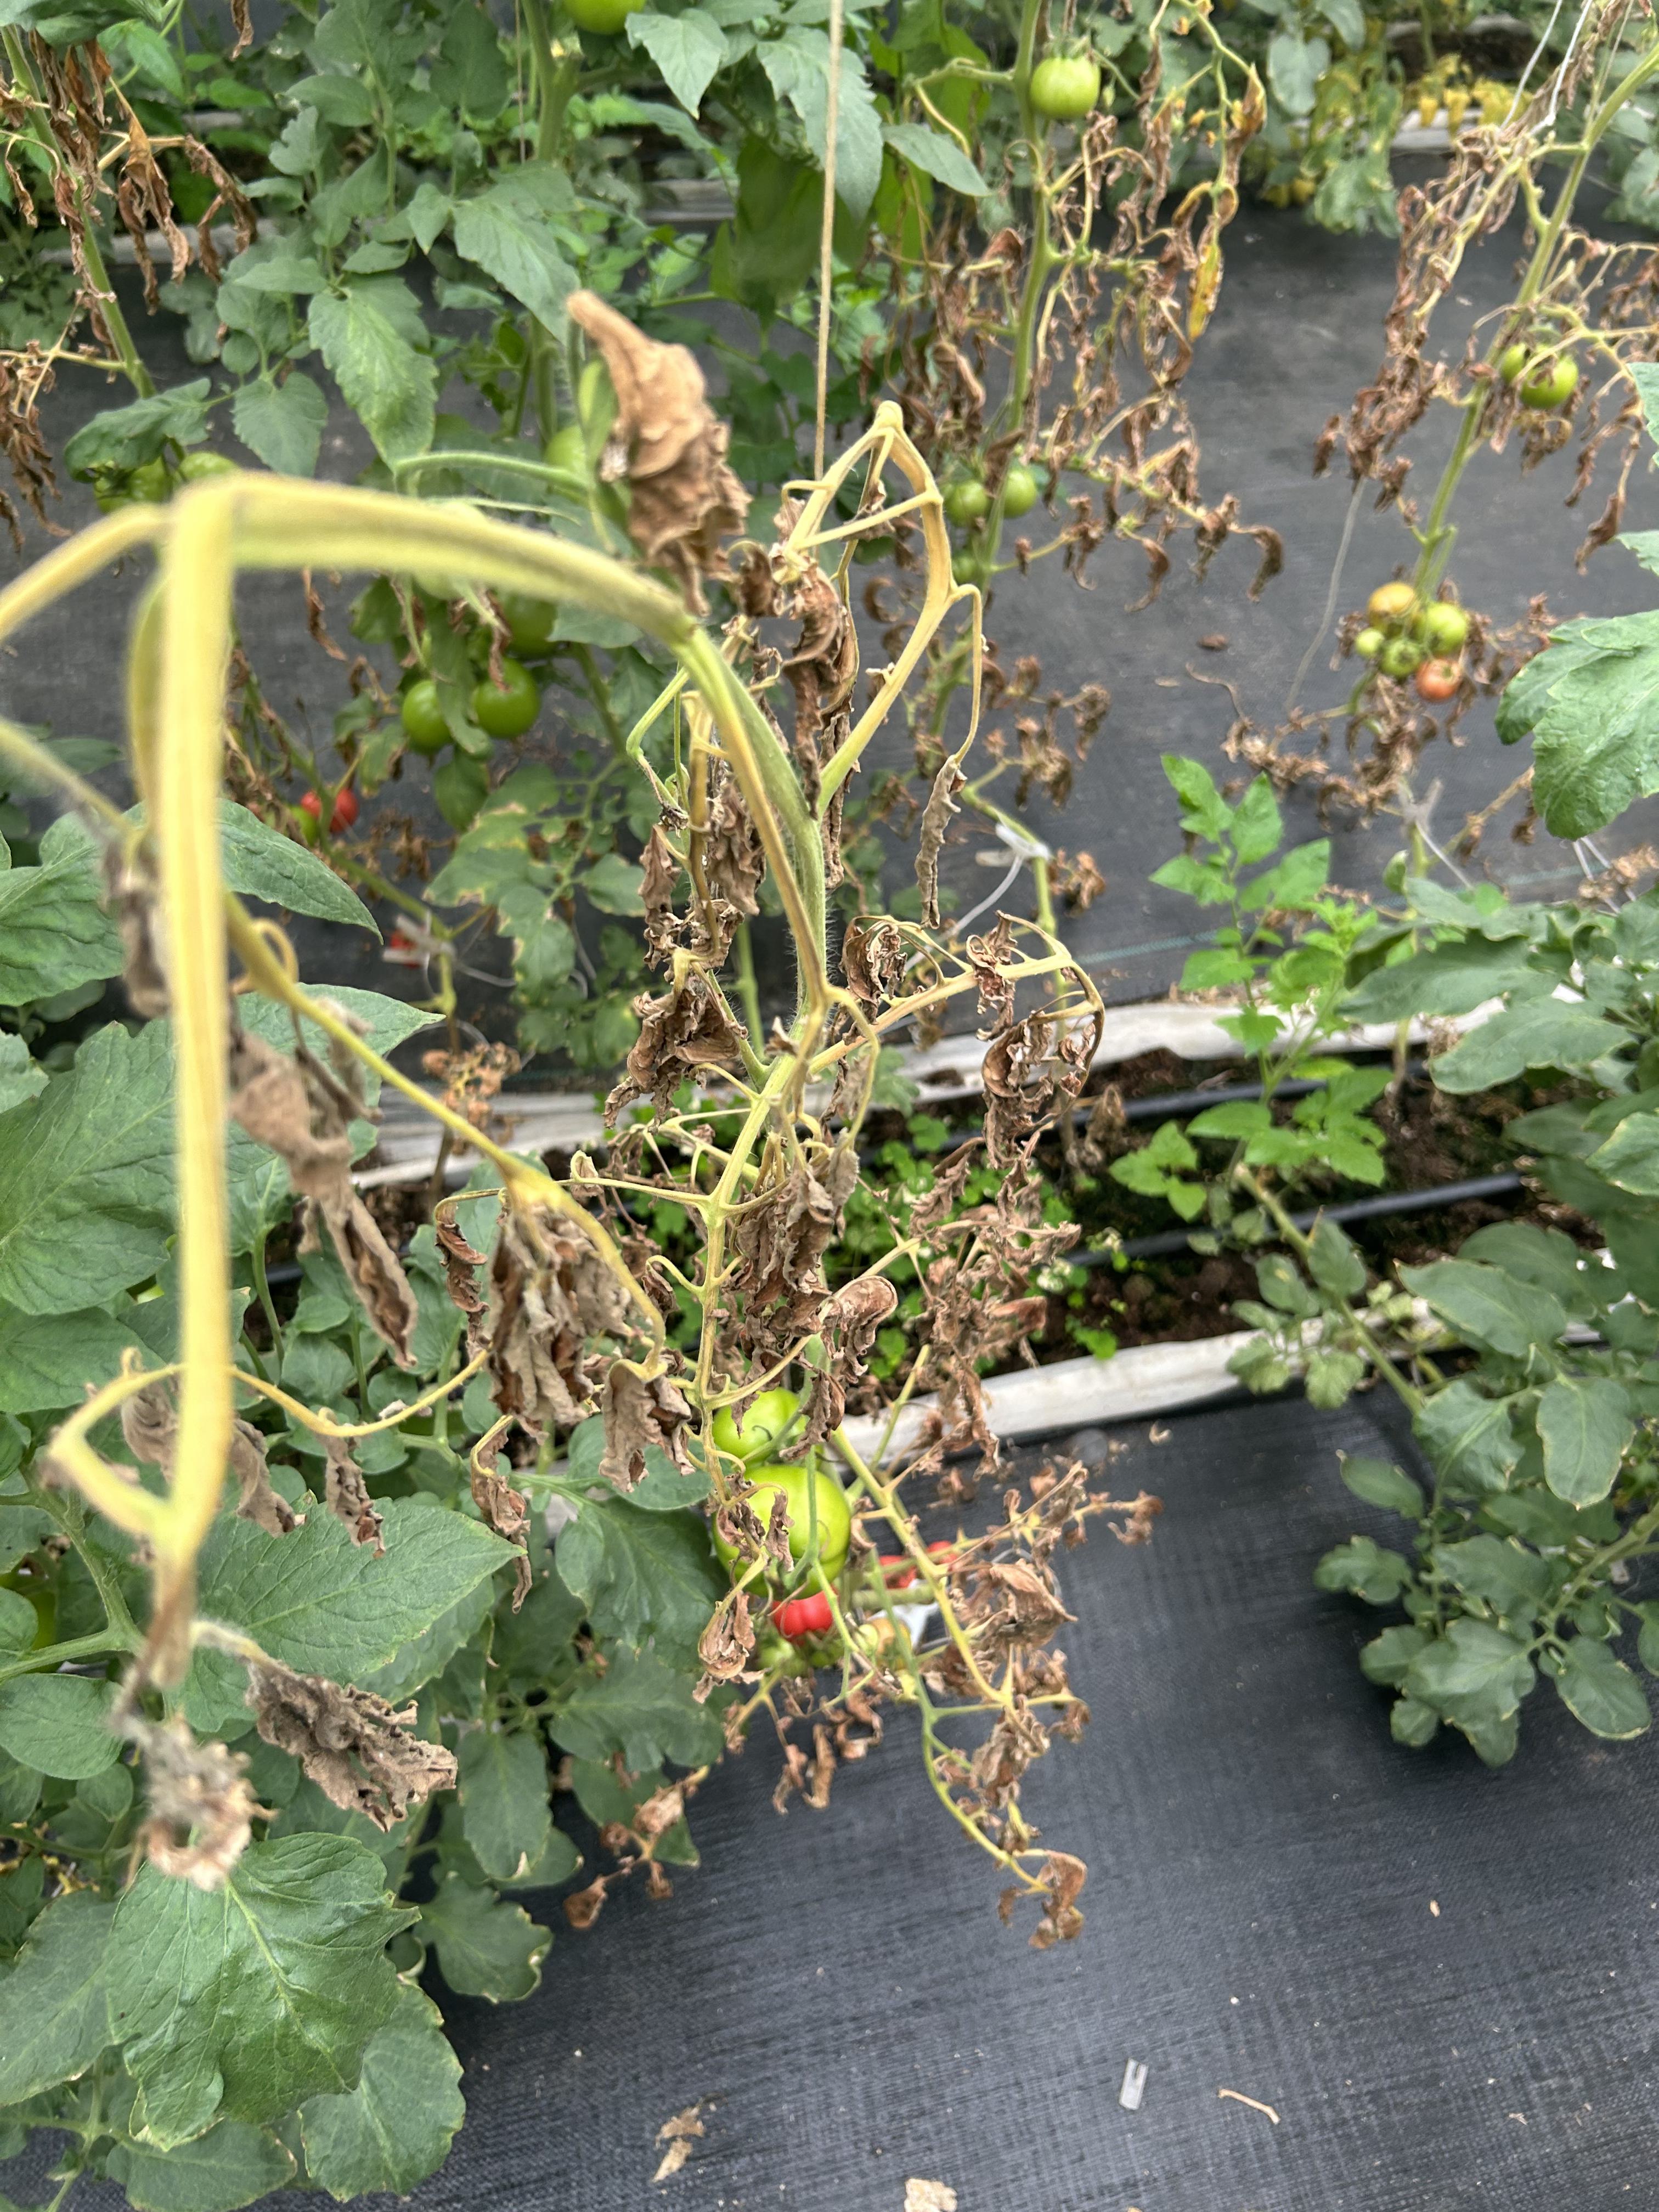
Disease: Wilt